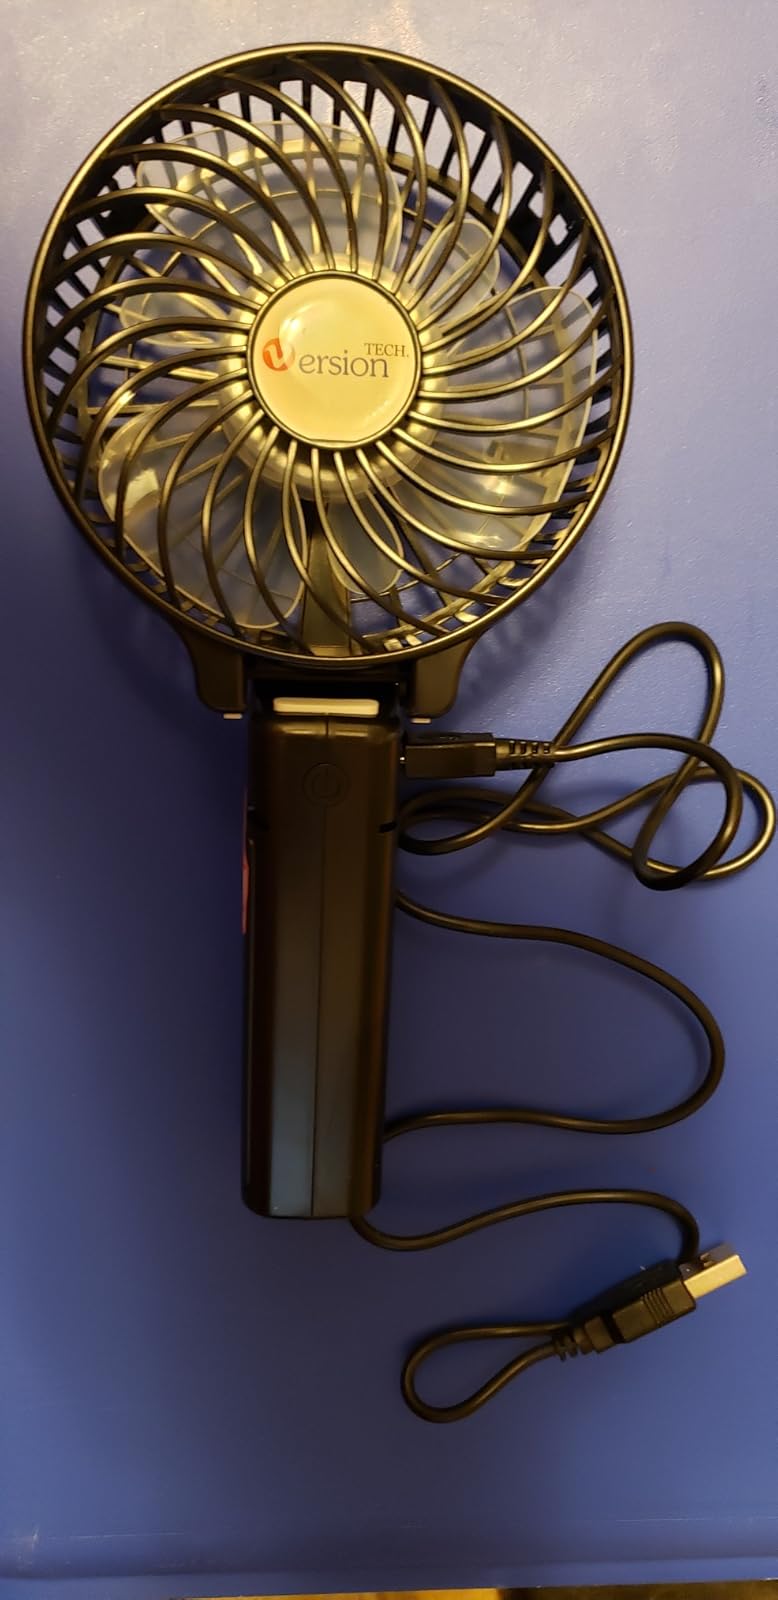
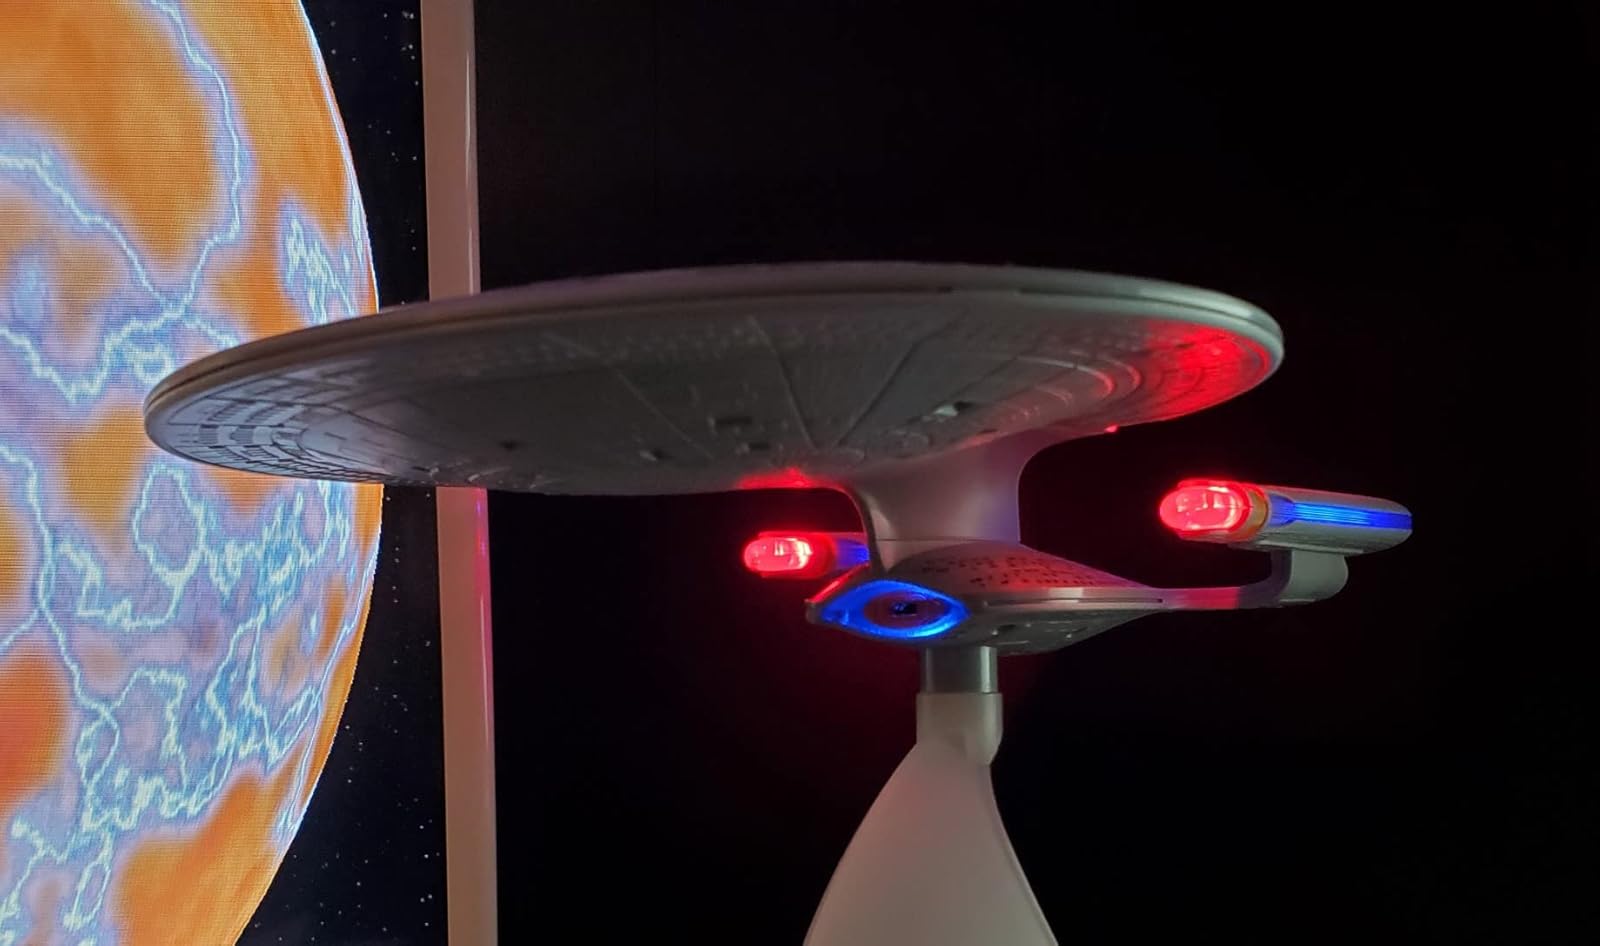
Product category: fan
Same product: no